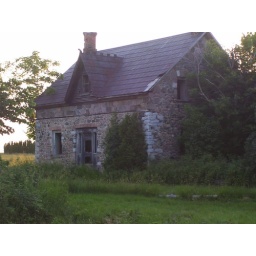
This old stone house sits on a tree farm north of Highway 2 in Northumberland county